Basses Choice-Days Point Archeological District

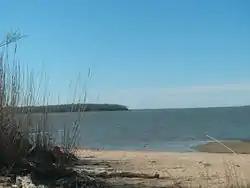
View across the Pagan River from Rescue, April 2017

The Basses Choice/Days Point Archeological District is a large area (more than ) of coastal Isle of Wight County, Virginia, that is of archaeological interest. It is located in the area between the Pagan River and the James River, north of Smithfield. The point of land at the confluence of the two rivers has been known as Day's Point since Virginia was settled by English colonists in the 17th century. Land on the point was granted to Captain John Day, and the area was known as Warrosquyoake Shire before it was renamed Isle of Wight County. In 1621 Nathaniel Basse was granted land that bordered Pagan Bay. Basse settled colonists on this land in 1622. His house was burned in the Great Massacre of 1622, when a significant number of settlers in Warrosquyoake were killed by Native Americans. Basse's settlement was rebuilt, and he was reported as owning in 1625.